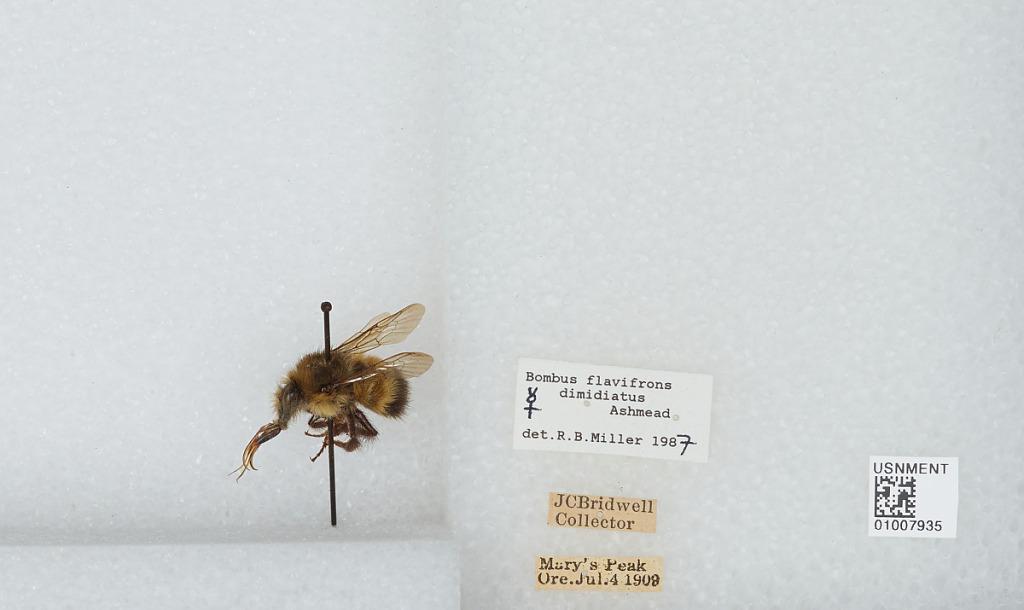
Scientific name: Bombus (Pyrobombus) flavifrons Cresson
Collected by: J. Bridwell
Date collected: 1909-7-4
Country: United States
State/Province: Oregon
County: Benton
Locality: Marys Peak
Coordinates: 44.5044, -123.552
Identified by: Miller, R. B.